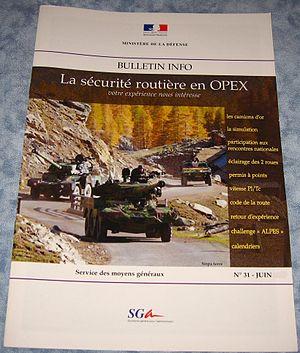
sécurité routière en territoires difficiles
La MPSRA, avec, parmi ses ateliers, la CAO est une cellule du ministère de la défense servant à responsabiliser les 312 000 agents à un comportement routier responsable au même titre que la prévention routière civile. Des partenariats permettent une politique commune et ciblée pour plus d’efficacité. Elle participe aussi à la charte européenne de la sécurité routière qui rassemble des entreprises, des associations, des établissements de recherche et des autorités publiques pour réduire le nombre de victimes de la route. Devenue MPSRMD, elle travaille aux normes ISO 9001.